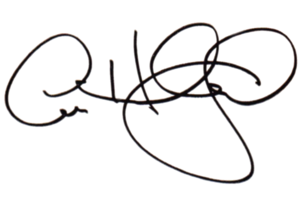
Anne Hathaway
Anne Jacqueline Hathaway er en amerikansk skuespiller, som er bedst kendt for sin rolle som Andy Sachs i filmen The Devil Wears Prada, hvor hun spillede overfor Meryl Streep, og sin rolle som Fantine i Les Misérables, der indbragte hende en Oscar for bedste kvindelige birolle.